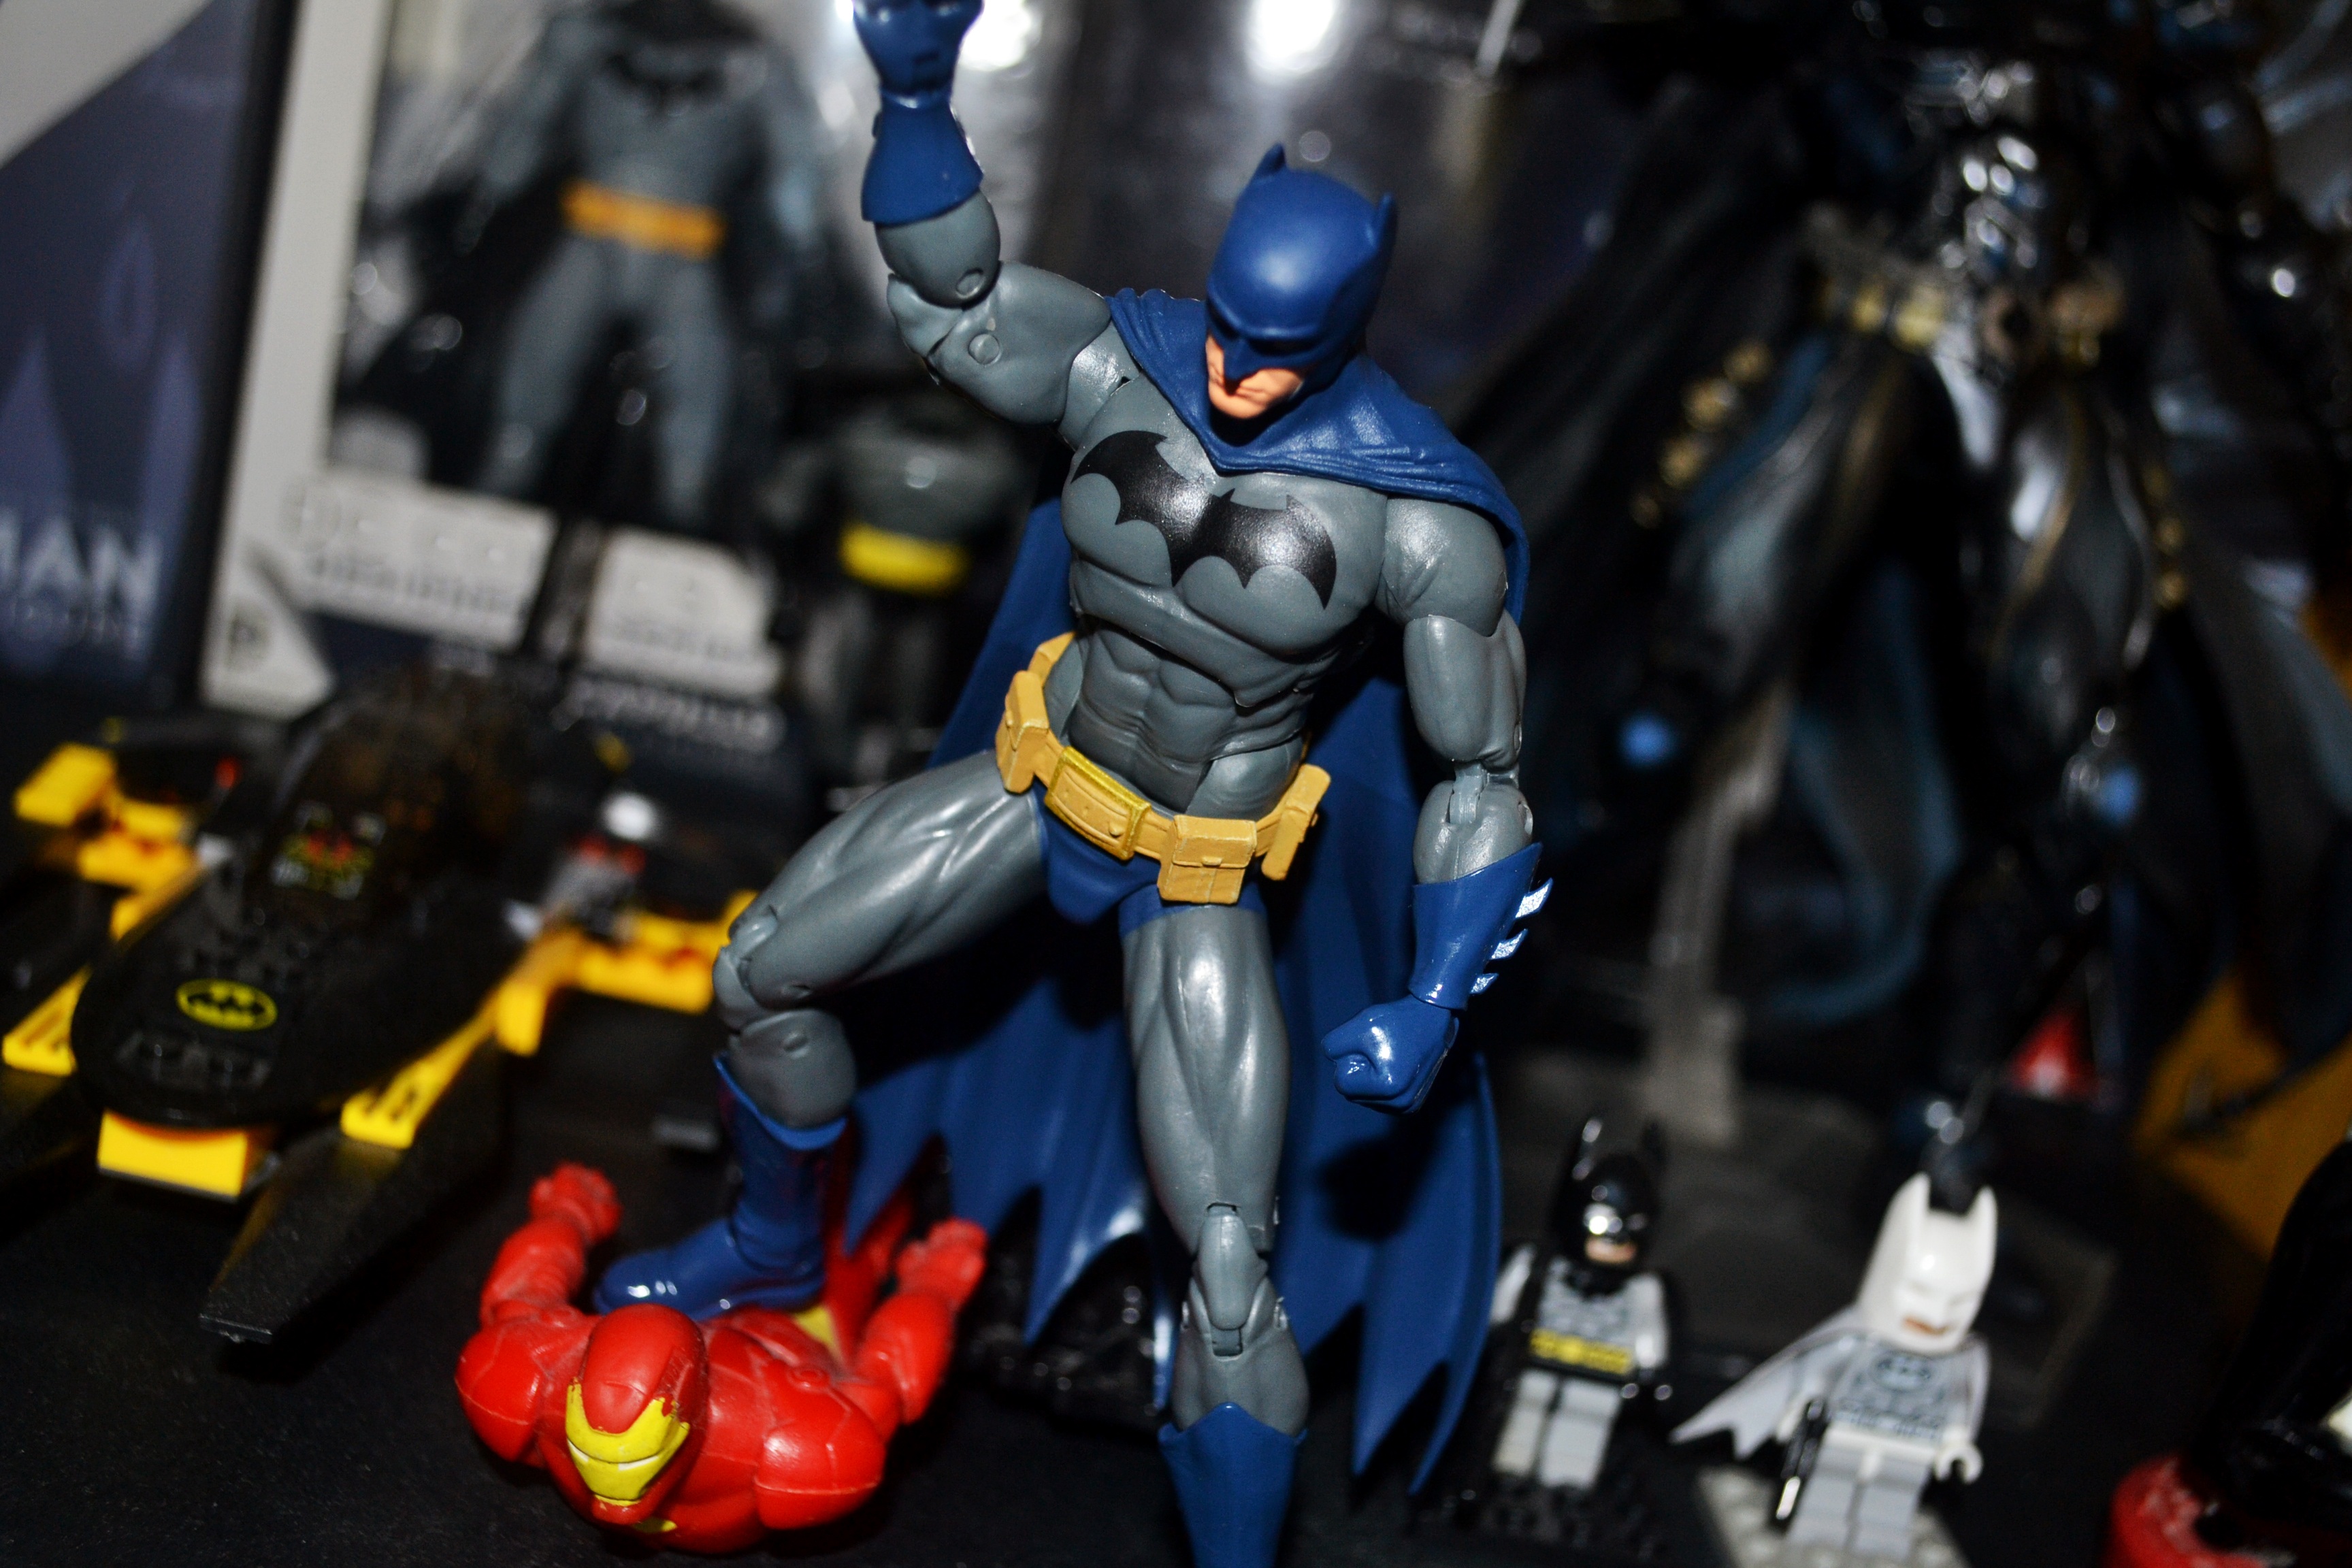
collection, toy, batman, action figure, comics, fictional character